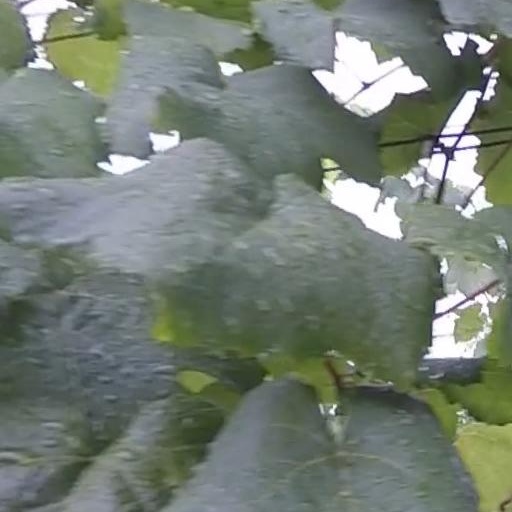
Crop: grape